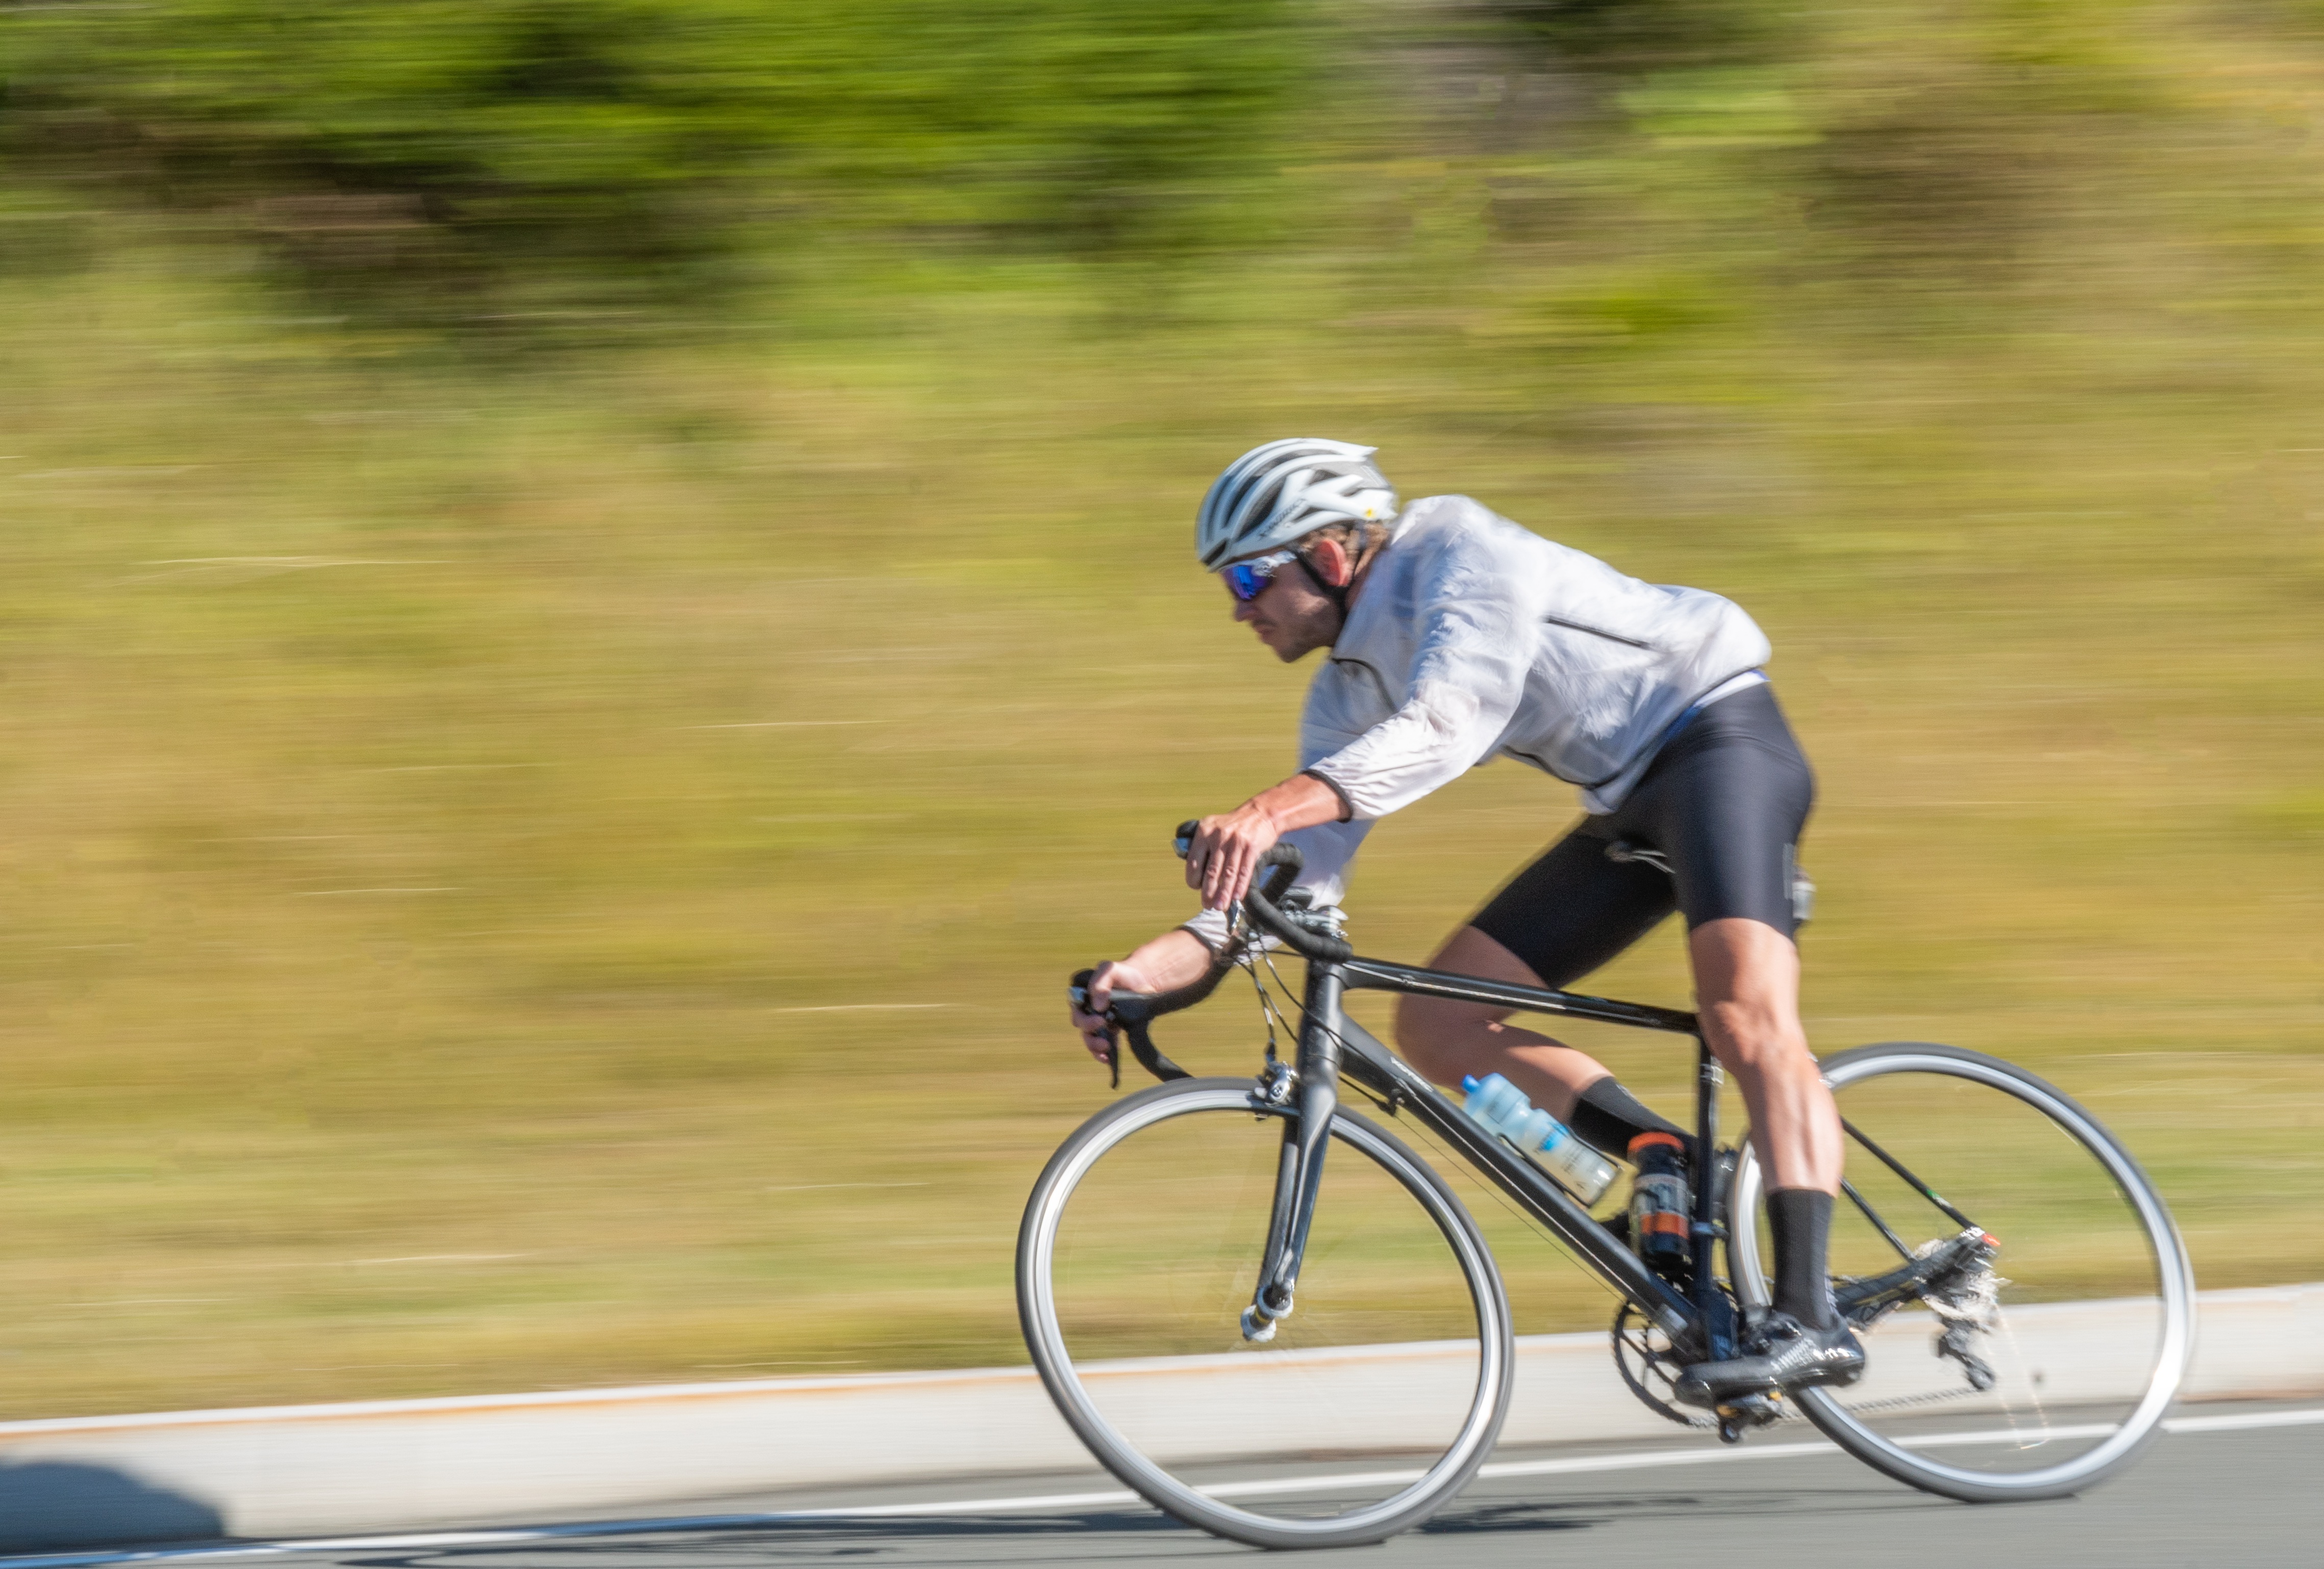
man, bicycle helmet, bicycle, tire, wheel, bicycles equipment and supplies, land vehicle, helmet, Bicycle jersey, bicycle wheel, Cycling shoe, bicycle frame, bicycle handlebar, bicycle clothing, sports equipment, cycling shorts, bicycle tire, bicycle fork, vehicle, bicycle accessory, Bicycle stem, bicycle part, asphalt, racing, outdoor recreation, crankset, Quadrathlon, headgear, sportswear, cycling, cycle sport, competition event, shorts, cyclo cross bicycle, personal protective equipment, bicycle racing, road, championship, endurance sports, sports, bicycle saddle, road bicycle, racing bicycle, tree, bicycle shoe, recreation, spoke, leisure, cyclo cross, bicycle pedal, hybrid bicycle, road cycling, mountain bike, individual sports, road bicycle racing, eyewear, soil, grass, triathlon, duathlon, track cycling, bicycle drivetrain part, lane